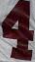
Number: 4